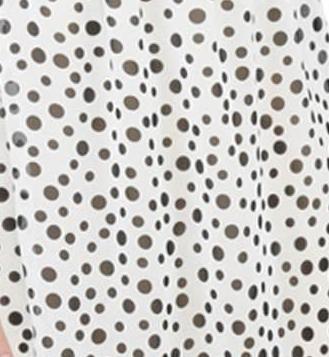
Texture: dotted